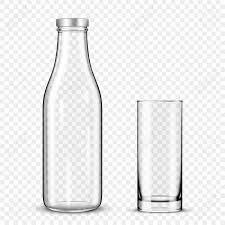
Label: glass